David B. McCall

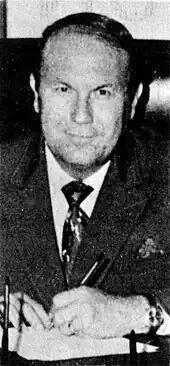
McCall in 1972

David B. McCall Jr. (March 31, 1924 – February 17, 2004) was an American banker and politician who served as the Mayor of Plano, Texas, from 1956 to 1960. In his business career, McCall founded and served as the CEO of the Plano Savings and Loan Association for over 25 years before its collapse in 1989. In 1997, McCall was convicted of fraud for creating $25 million in fraudulent loan records and was sentenced to 5 years in prison. Days before he died in 2004, McCall was given a presidential pardon by President George W. Bush.